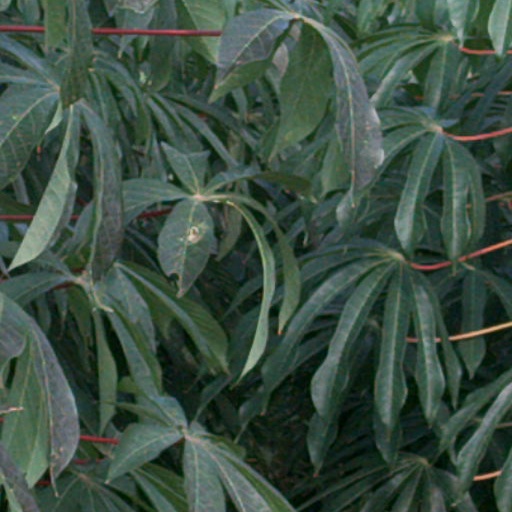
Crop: cassava